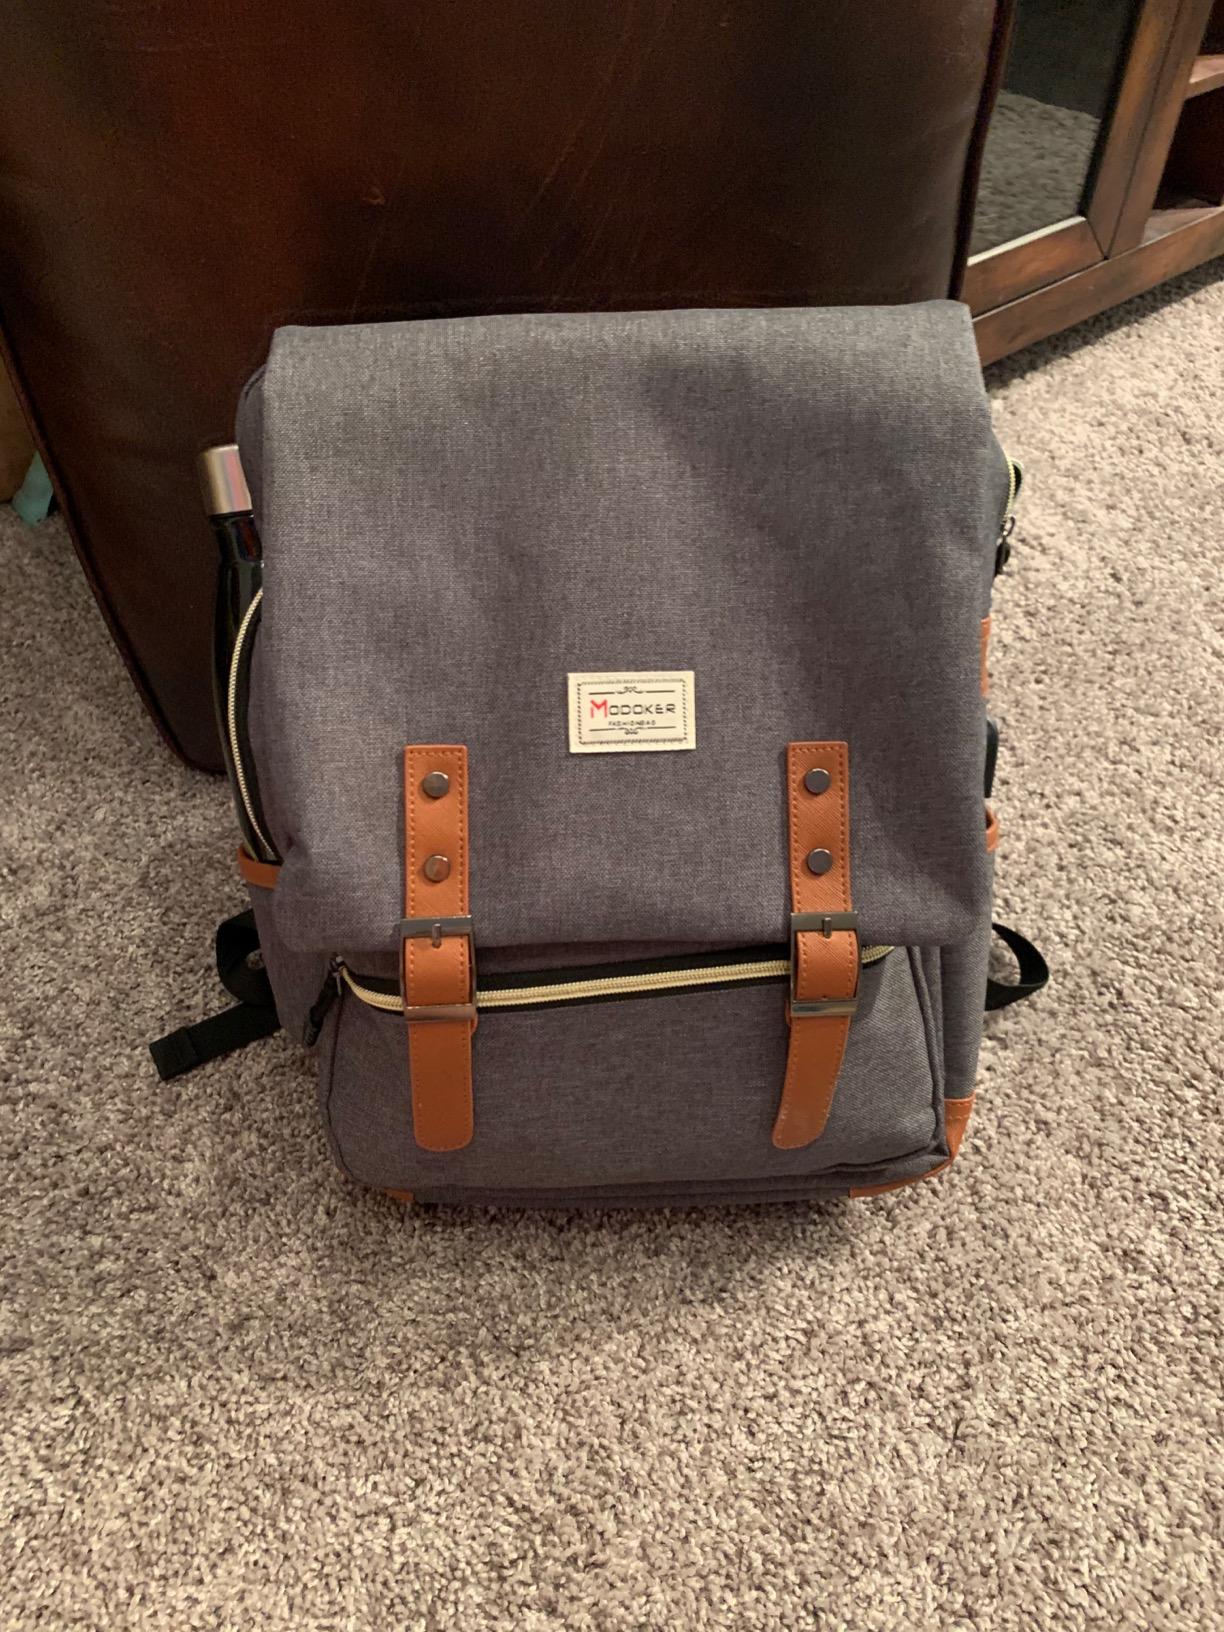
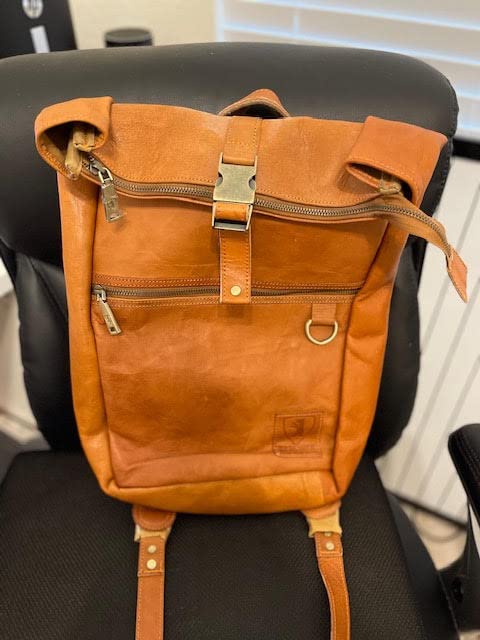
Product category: bag
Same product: no